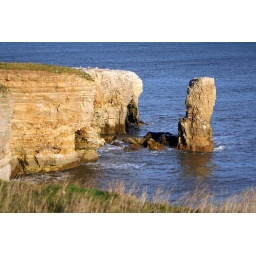
Taken on the east coast of England just below the lighthouse in the previous pictures